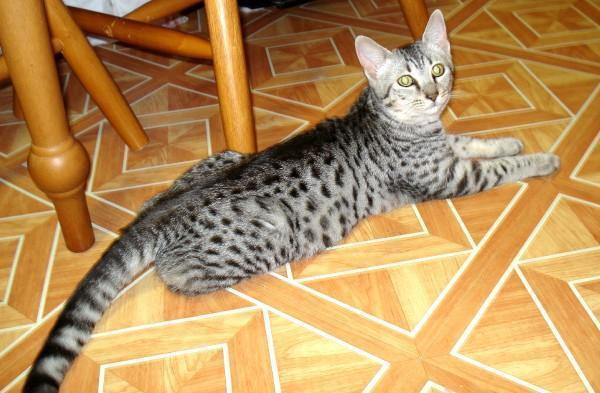
Egyptian Mau